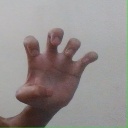
अक्षर: झ